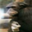
Label: chimpanzee